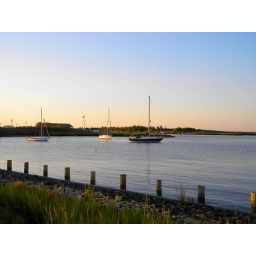
3 small sail boats anchored in the Lewes Canal near the inlet leading to the Delaware Bay.